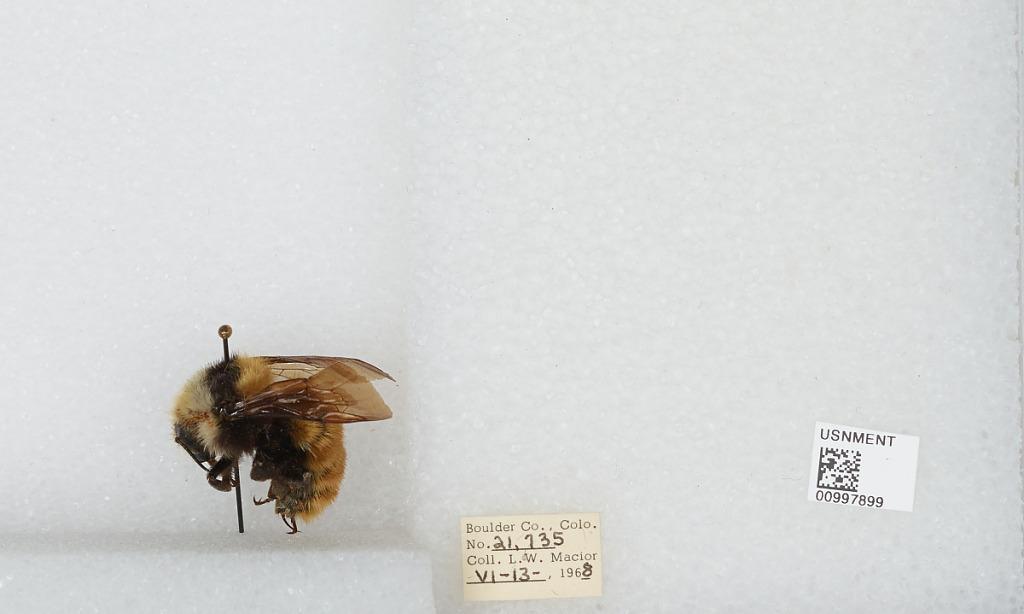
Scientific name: Bombus (Subterraneobombus) appositus Cresson
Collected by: L. Macior
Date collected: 1968-6-13
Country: United States
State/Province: Colorado
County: Boulder
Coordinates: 40.09, -105.36